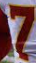
Number: 7